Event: Nepal Earthquake
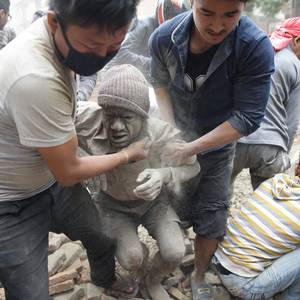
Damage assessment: damage